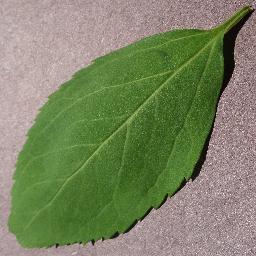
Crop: cherry
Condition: (including_sour)_healthy